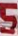
Number: 5